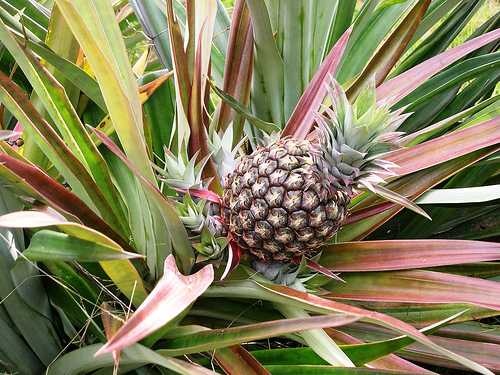
Label: Pineapple